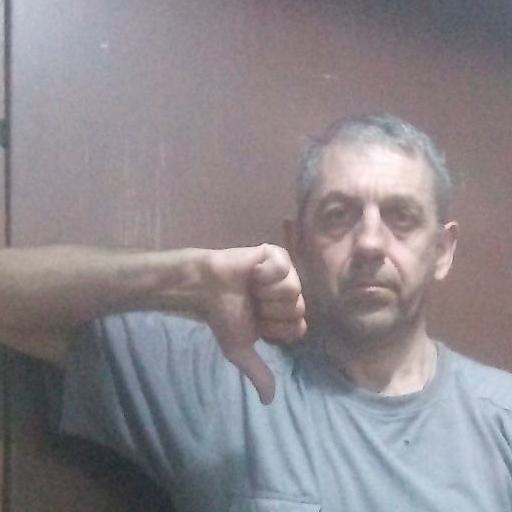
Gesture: dislike